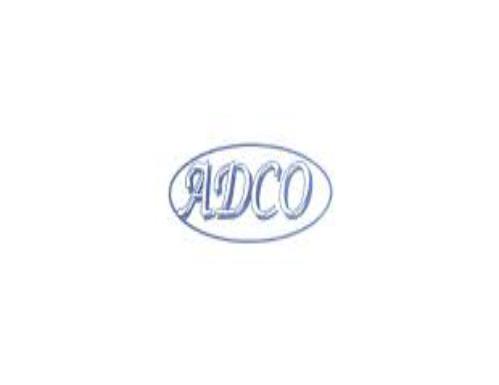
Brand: ADCO
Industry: Necessities